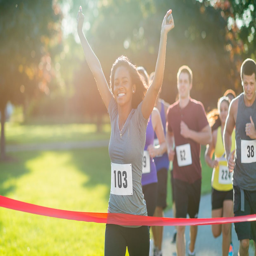
preparing for a fall race